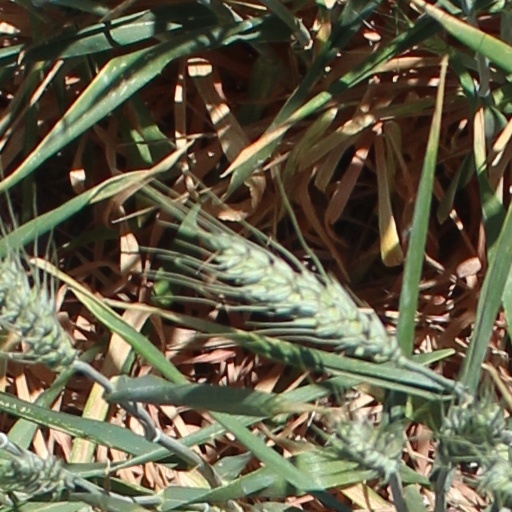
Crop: wheat